Turvo State Park

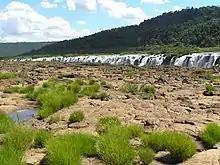
Shoreline of the falls

The Yucumã (or Moconá) falls are the second widest in the world after the Iguazu Falls, if falls divided by islands are excluded.